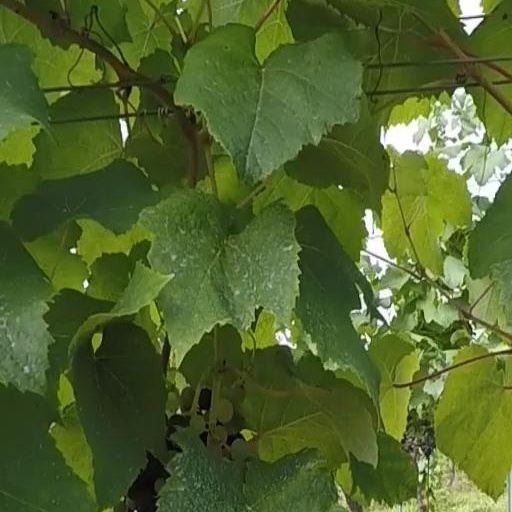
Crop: grape